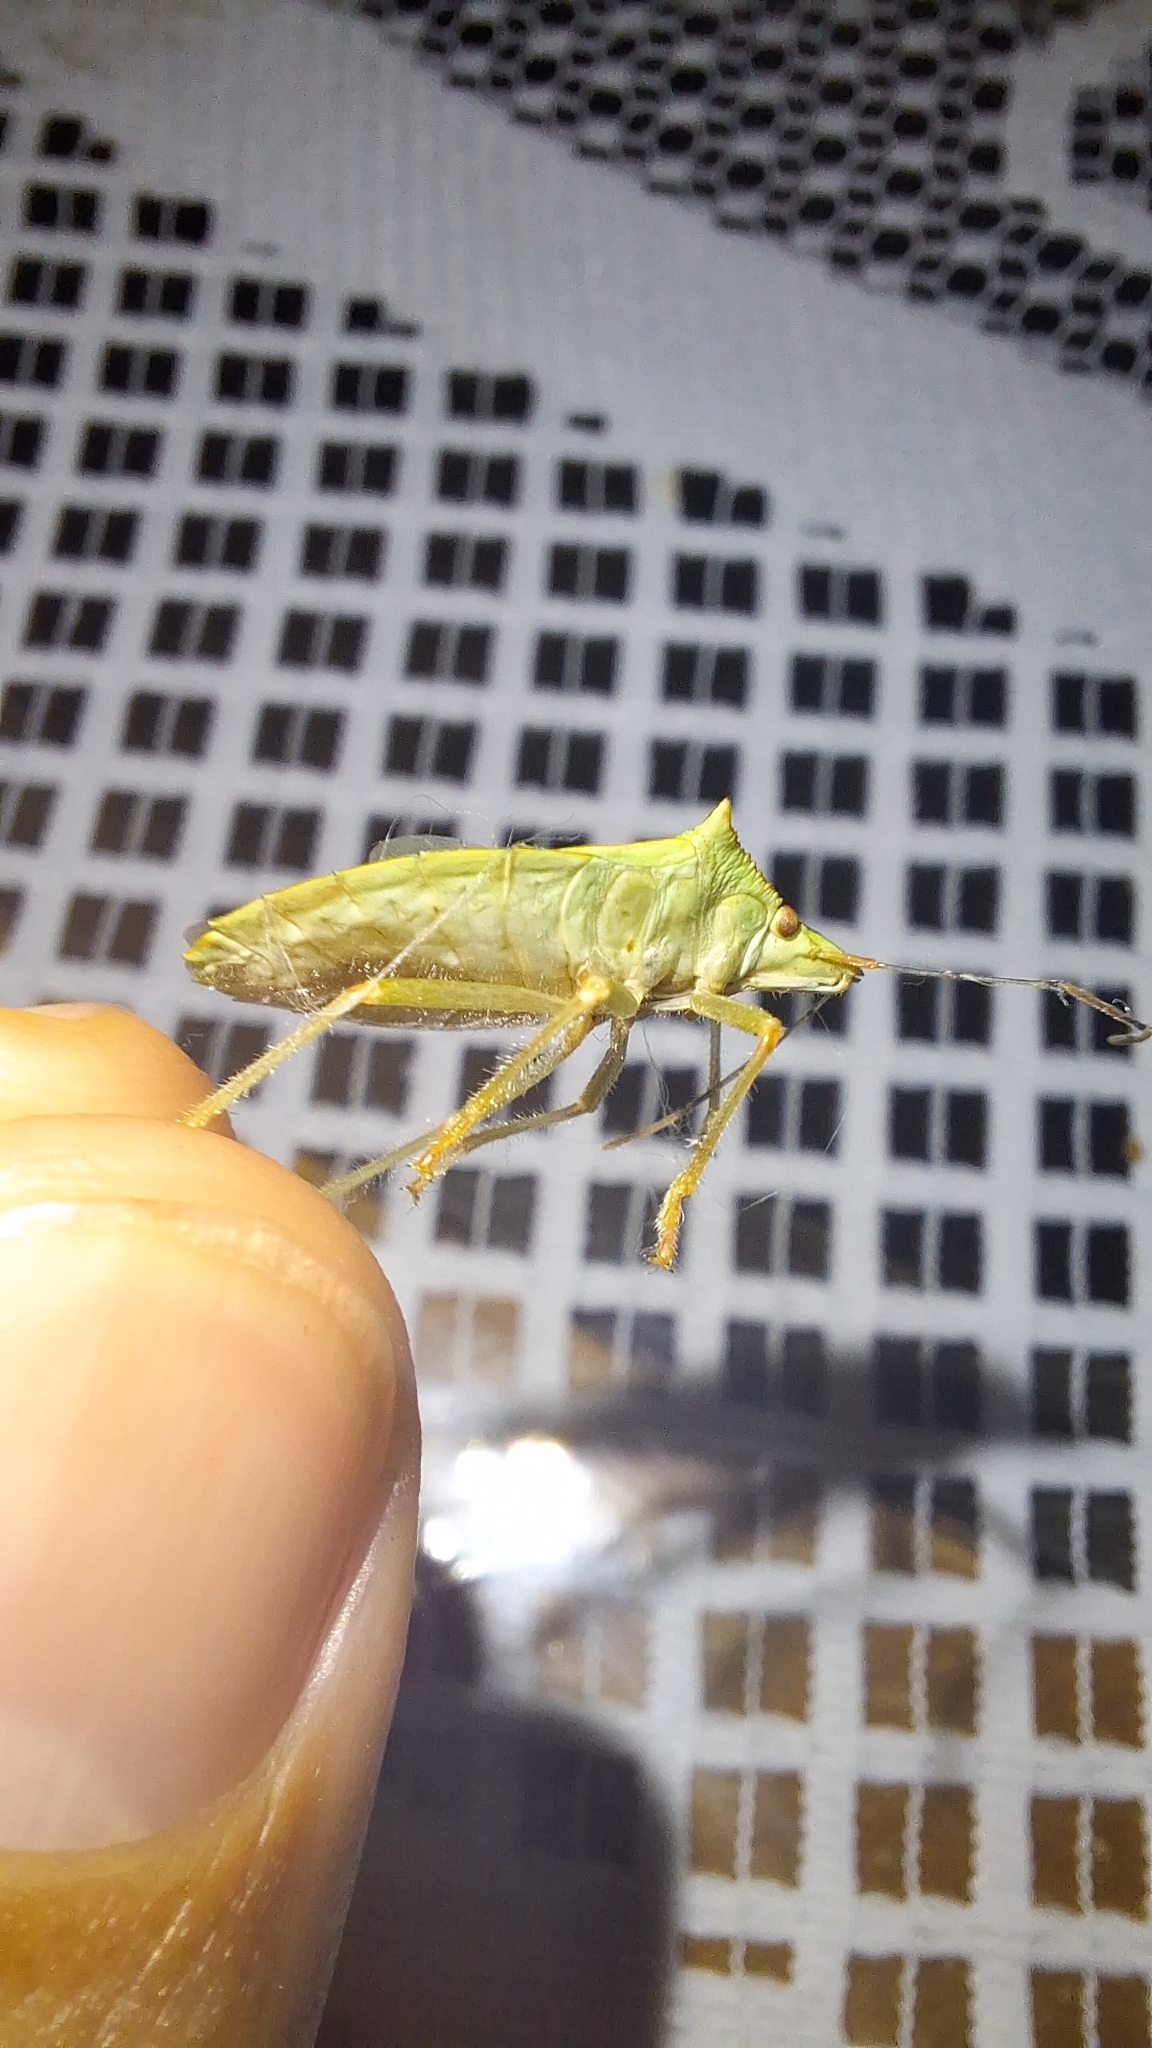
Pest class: stink_bug